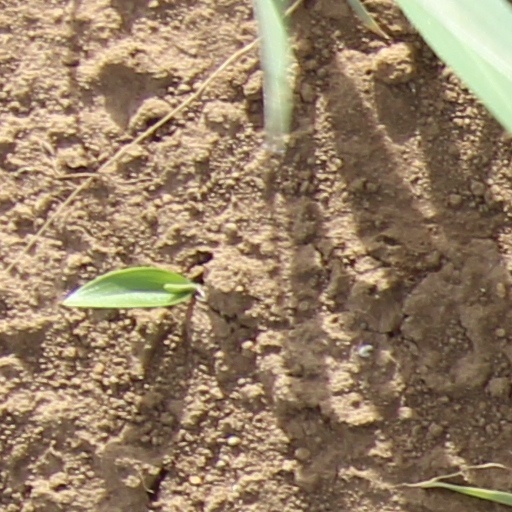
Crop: wheat